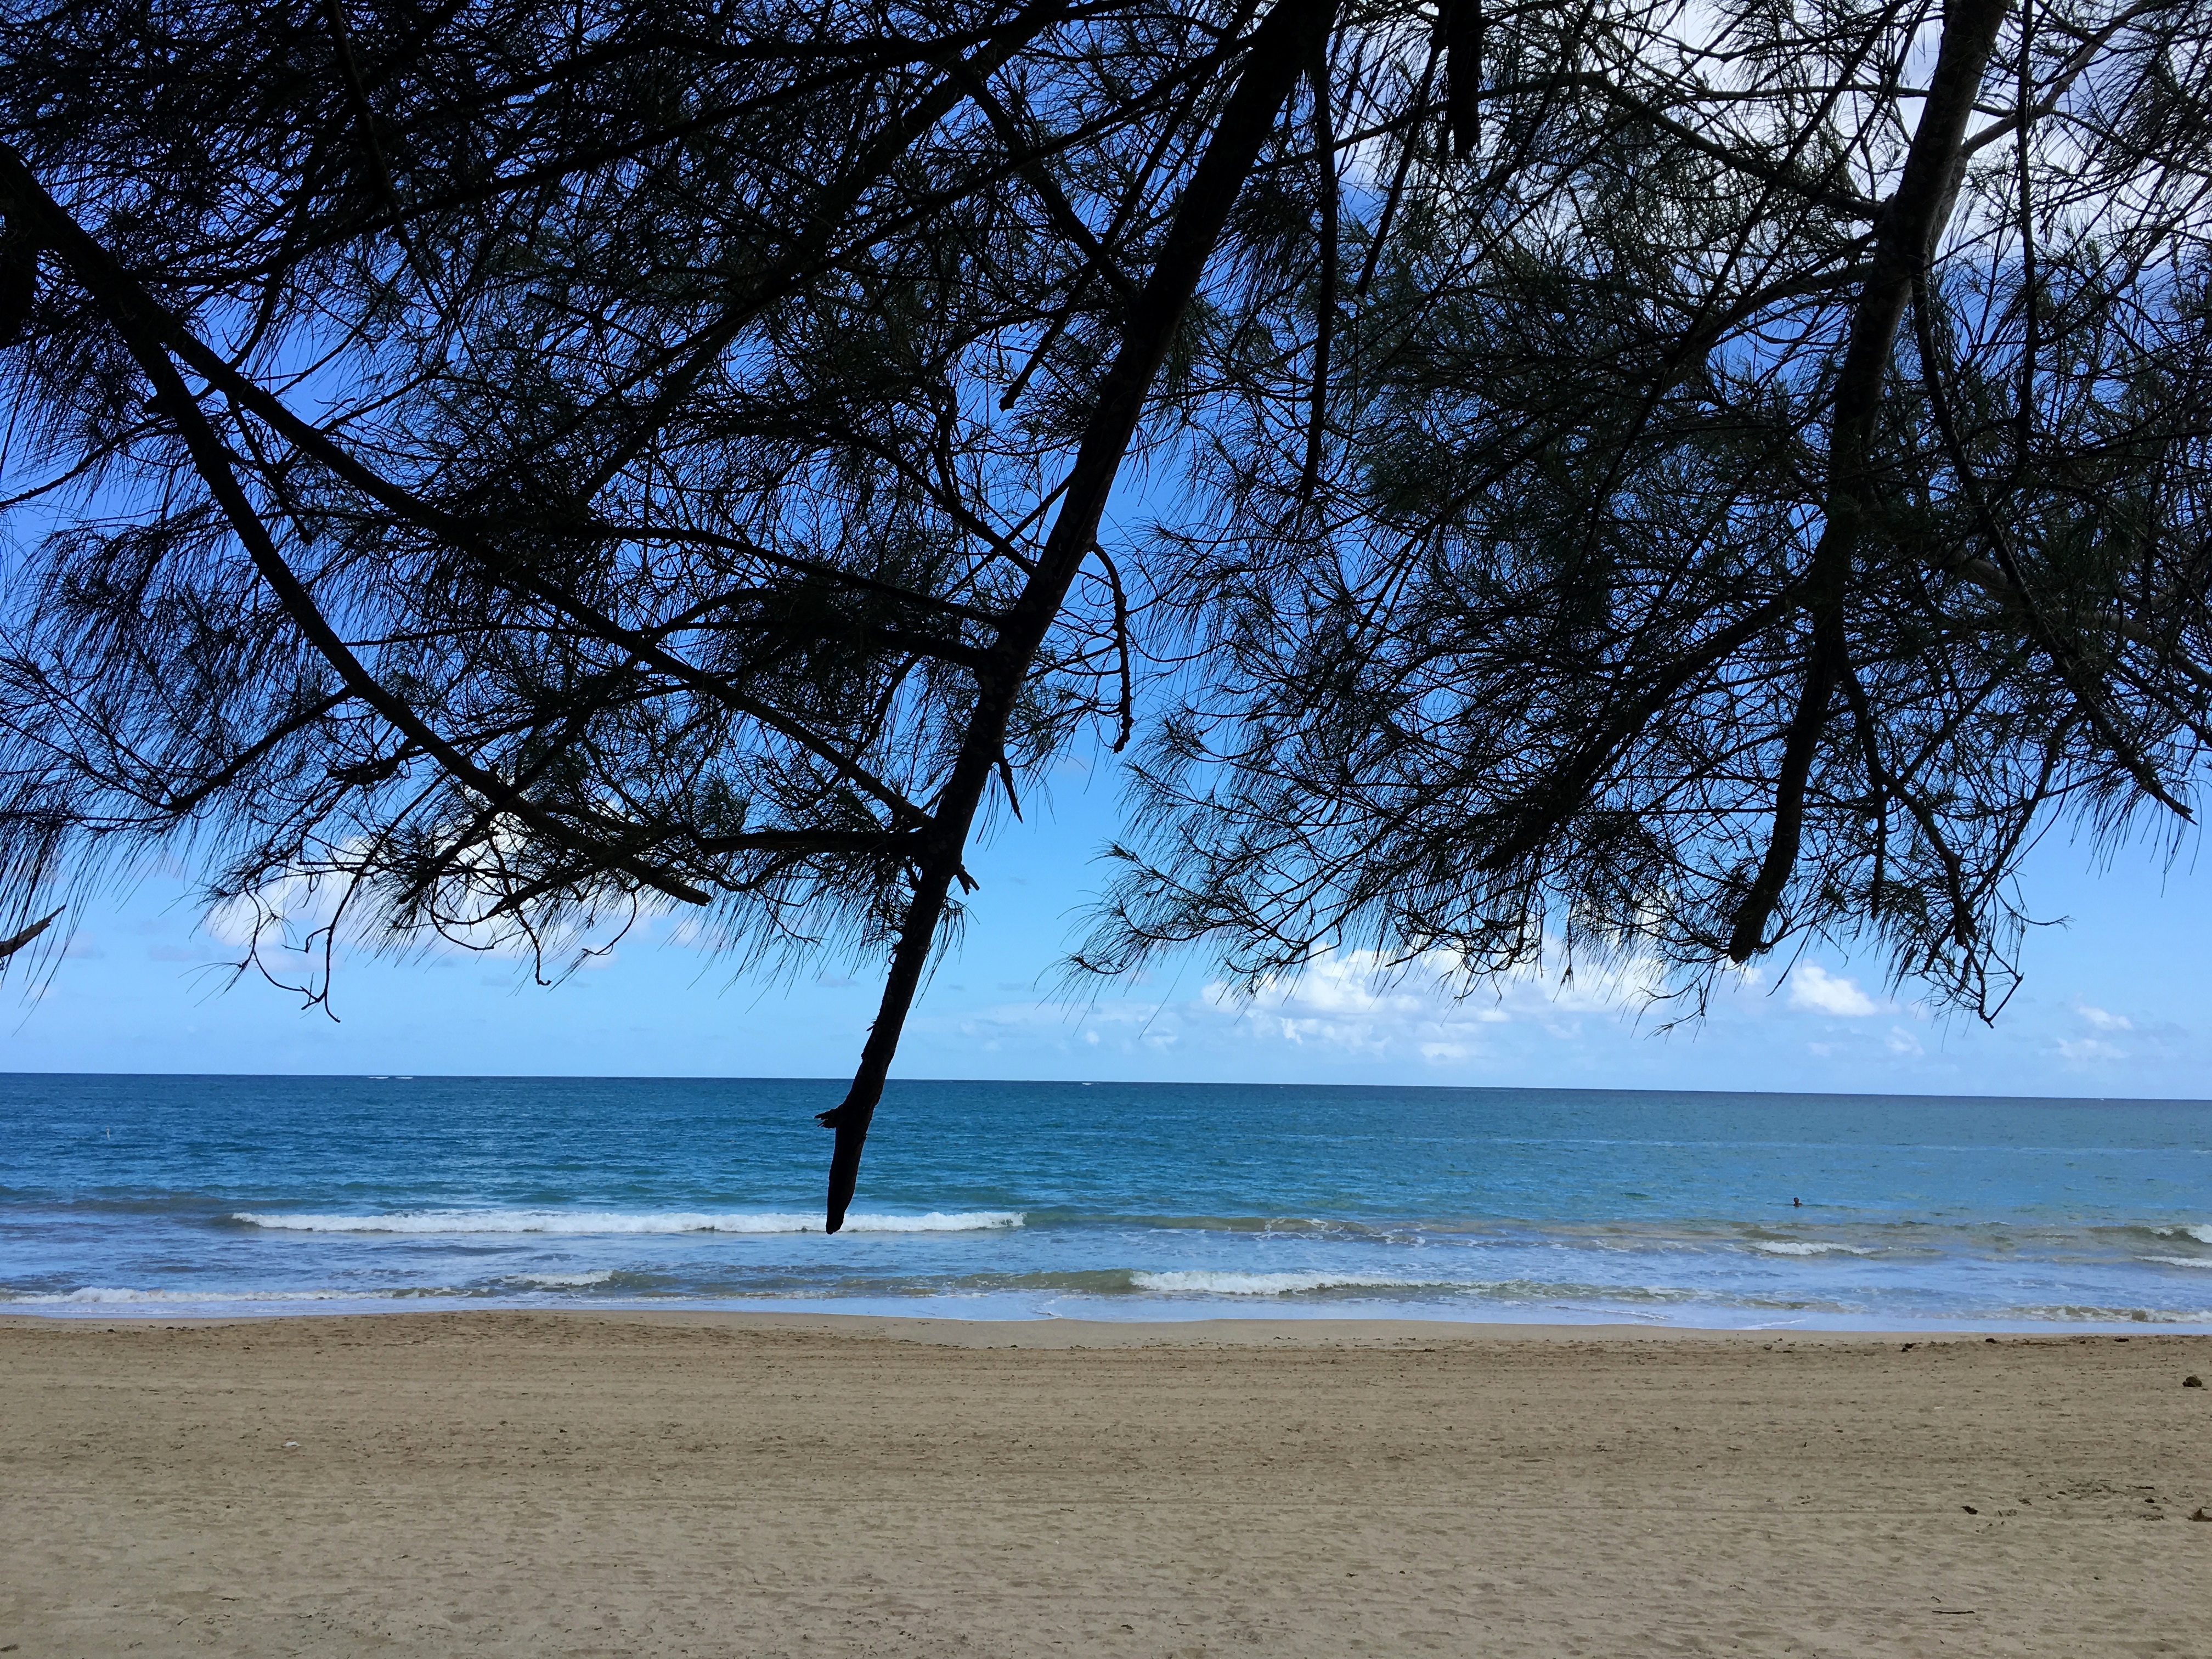
beach, sea, coast, tree, ocean, horizon, sky, sunlight, shore, wave, body of water, wind wave